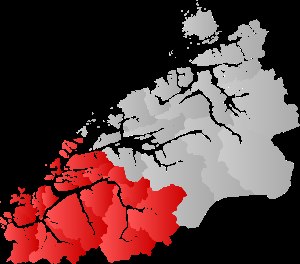
Sunnmøre
Sunnmøre fremhævet med rødt på kort over Møre og Romsdal.
Sunnmøre er den sydvestlige del af fylket Møre og Romsdal i Norge og består af kommunerne Giske, Haram, Hareid, Herøy, Norddal, Sande, Skodje, Stordal, Stranda, Sula, Sykkylven, Ulstein, Vanylven, Volda, Ørskog, Ørsta og Ålesund.